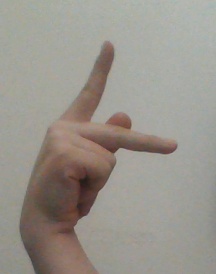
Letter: dha